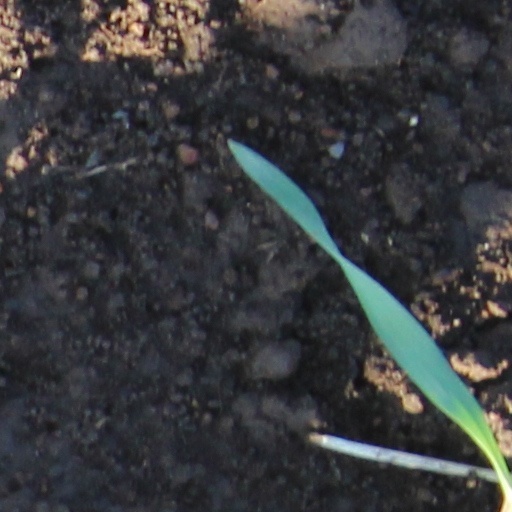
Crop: wheat